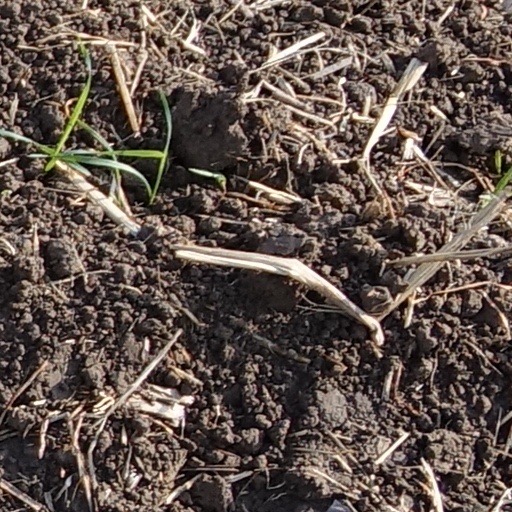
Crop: wheat